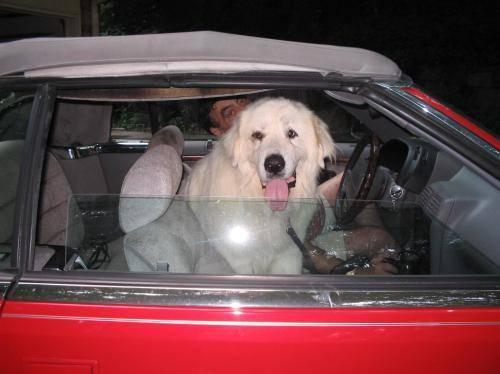
dog